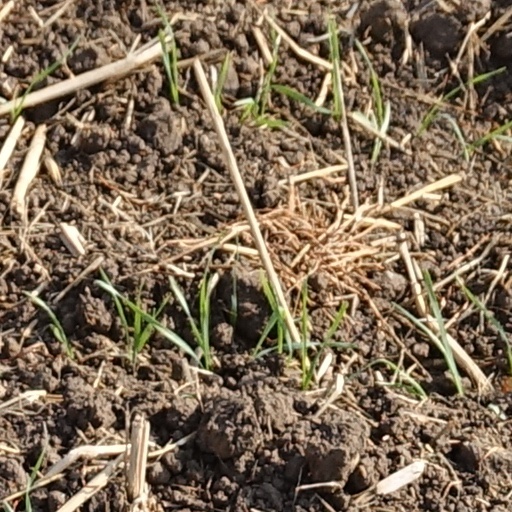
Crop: wheat